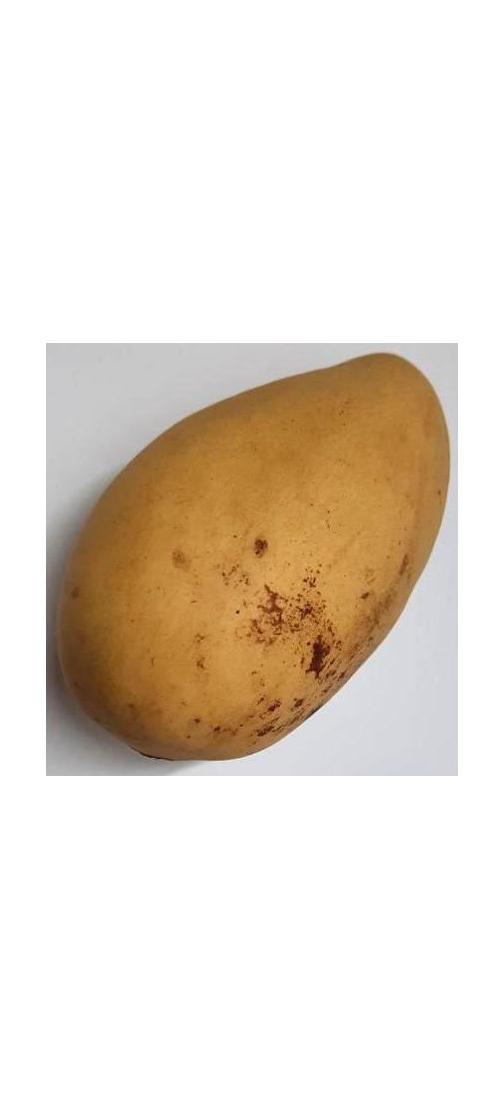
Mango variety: Katimon